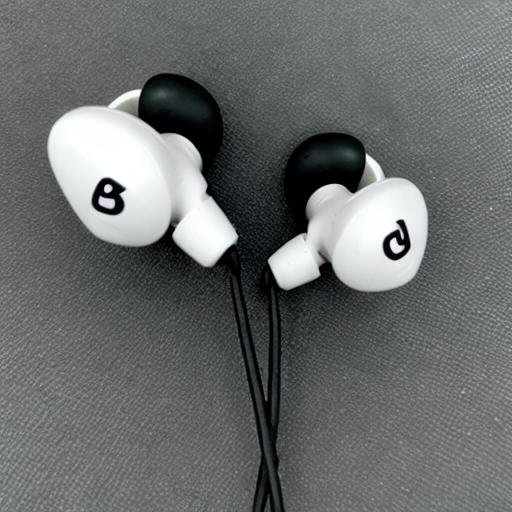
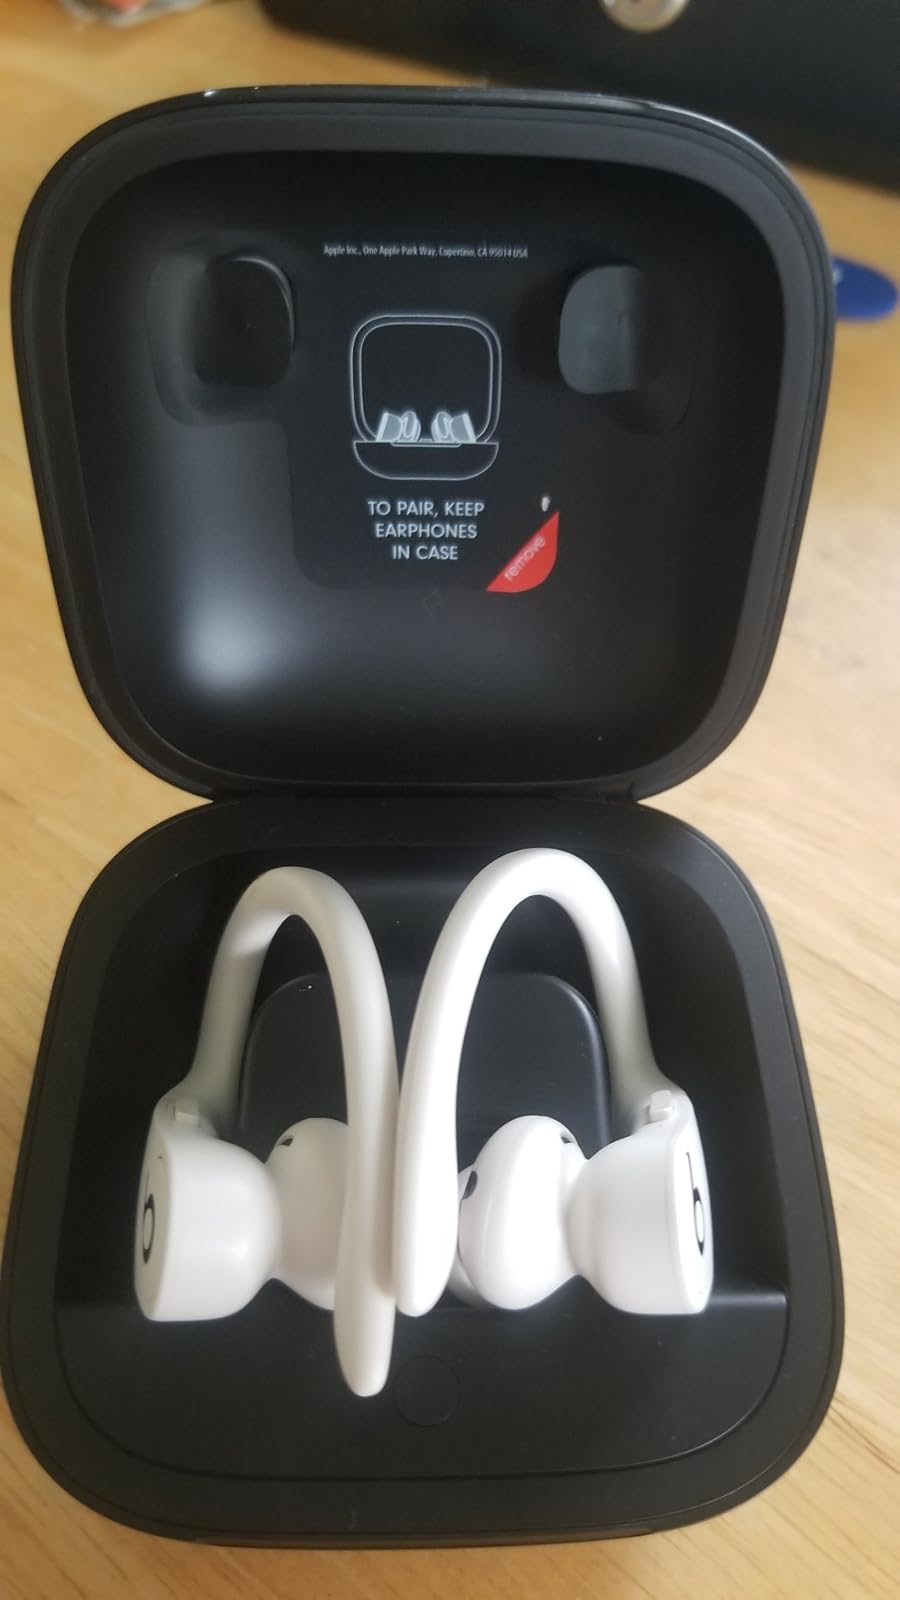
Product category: earbuds
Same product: no